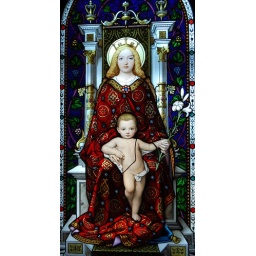
Stained glass window in Vatican Museum